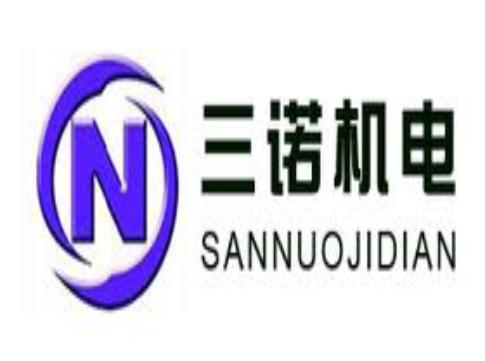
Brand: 3nod
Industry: Electronic